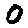
Label: 0